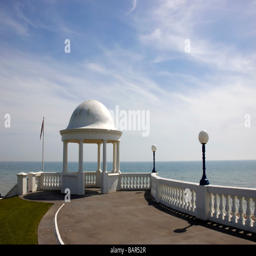
a dome on the promenade in a seaside resort